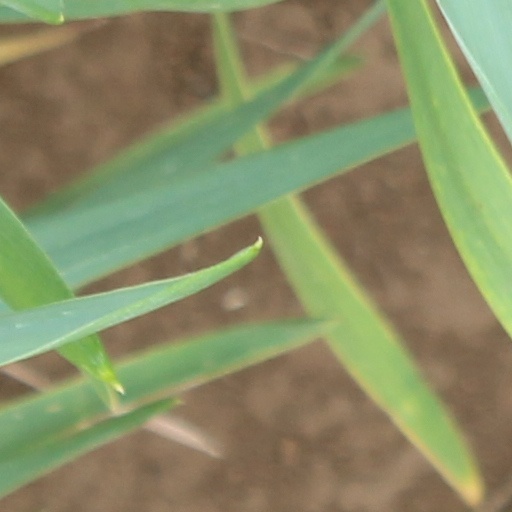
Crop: wheat